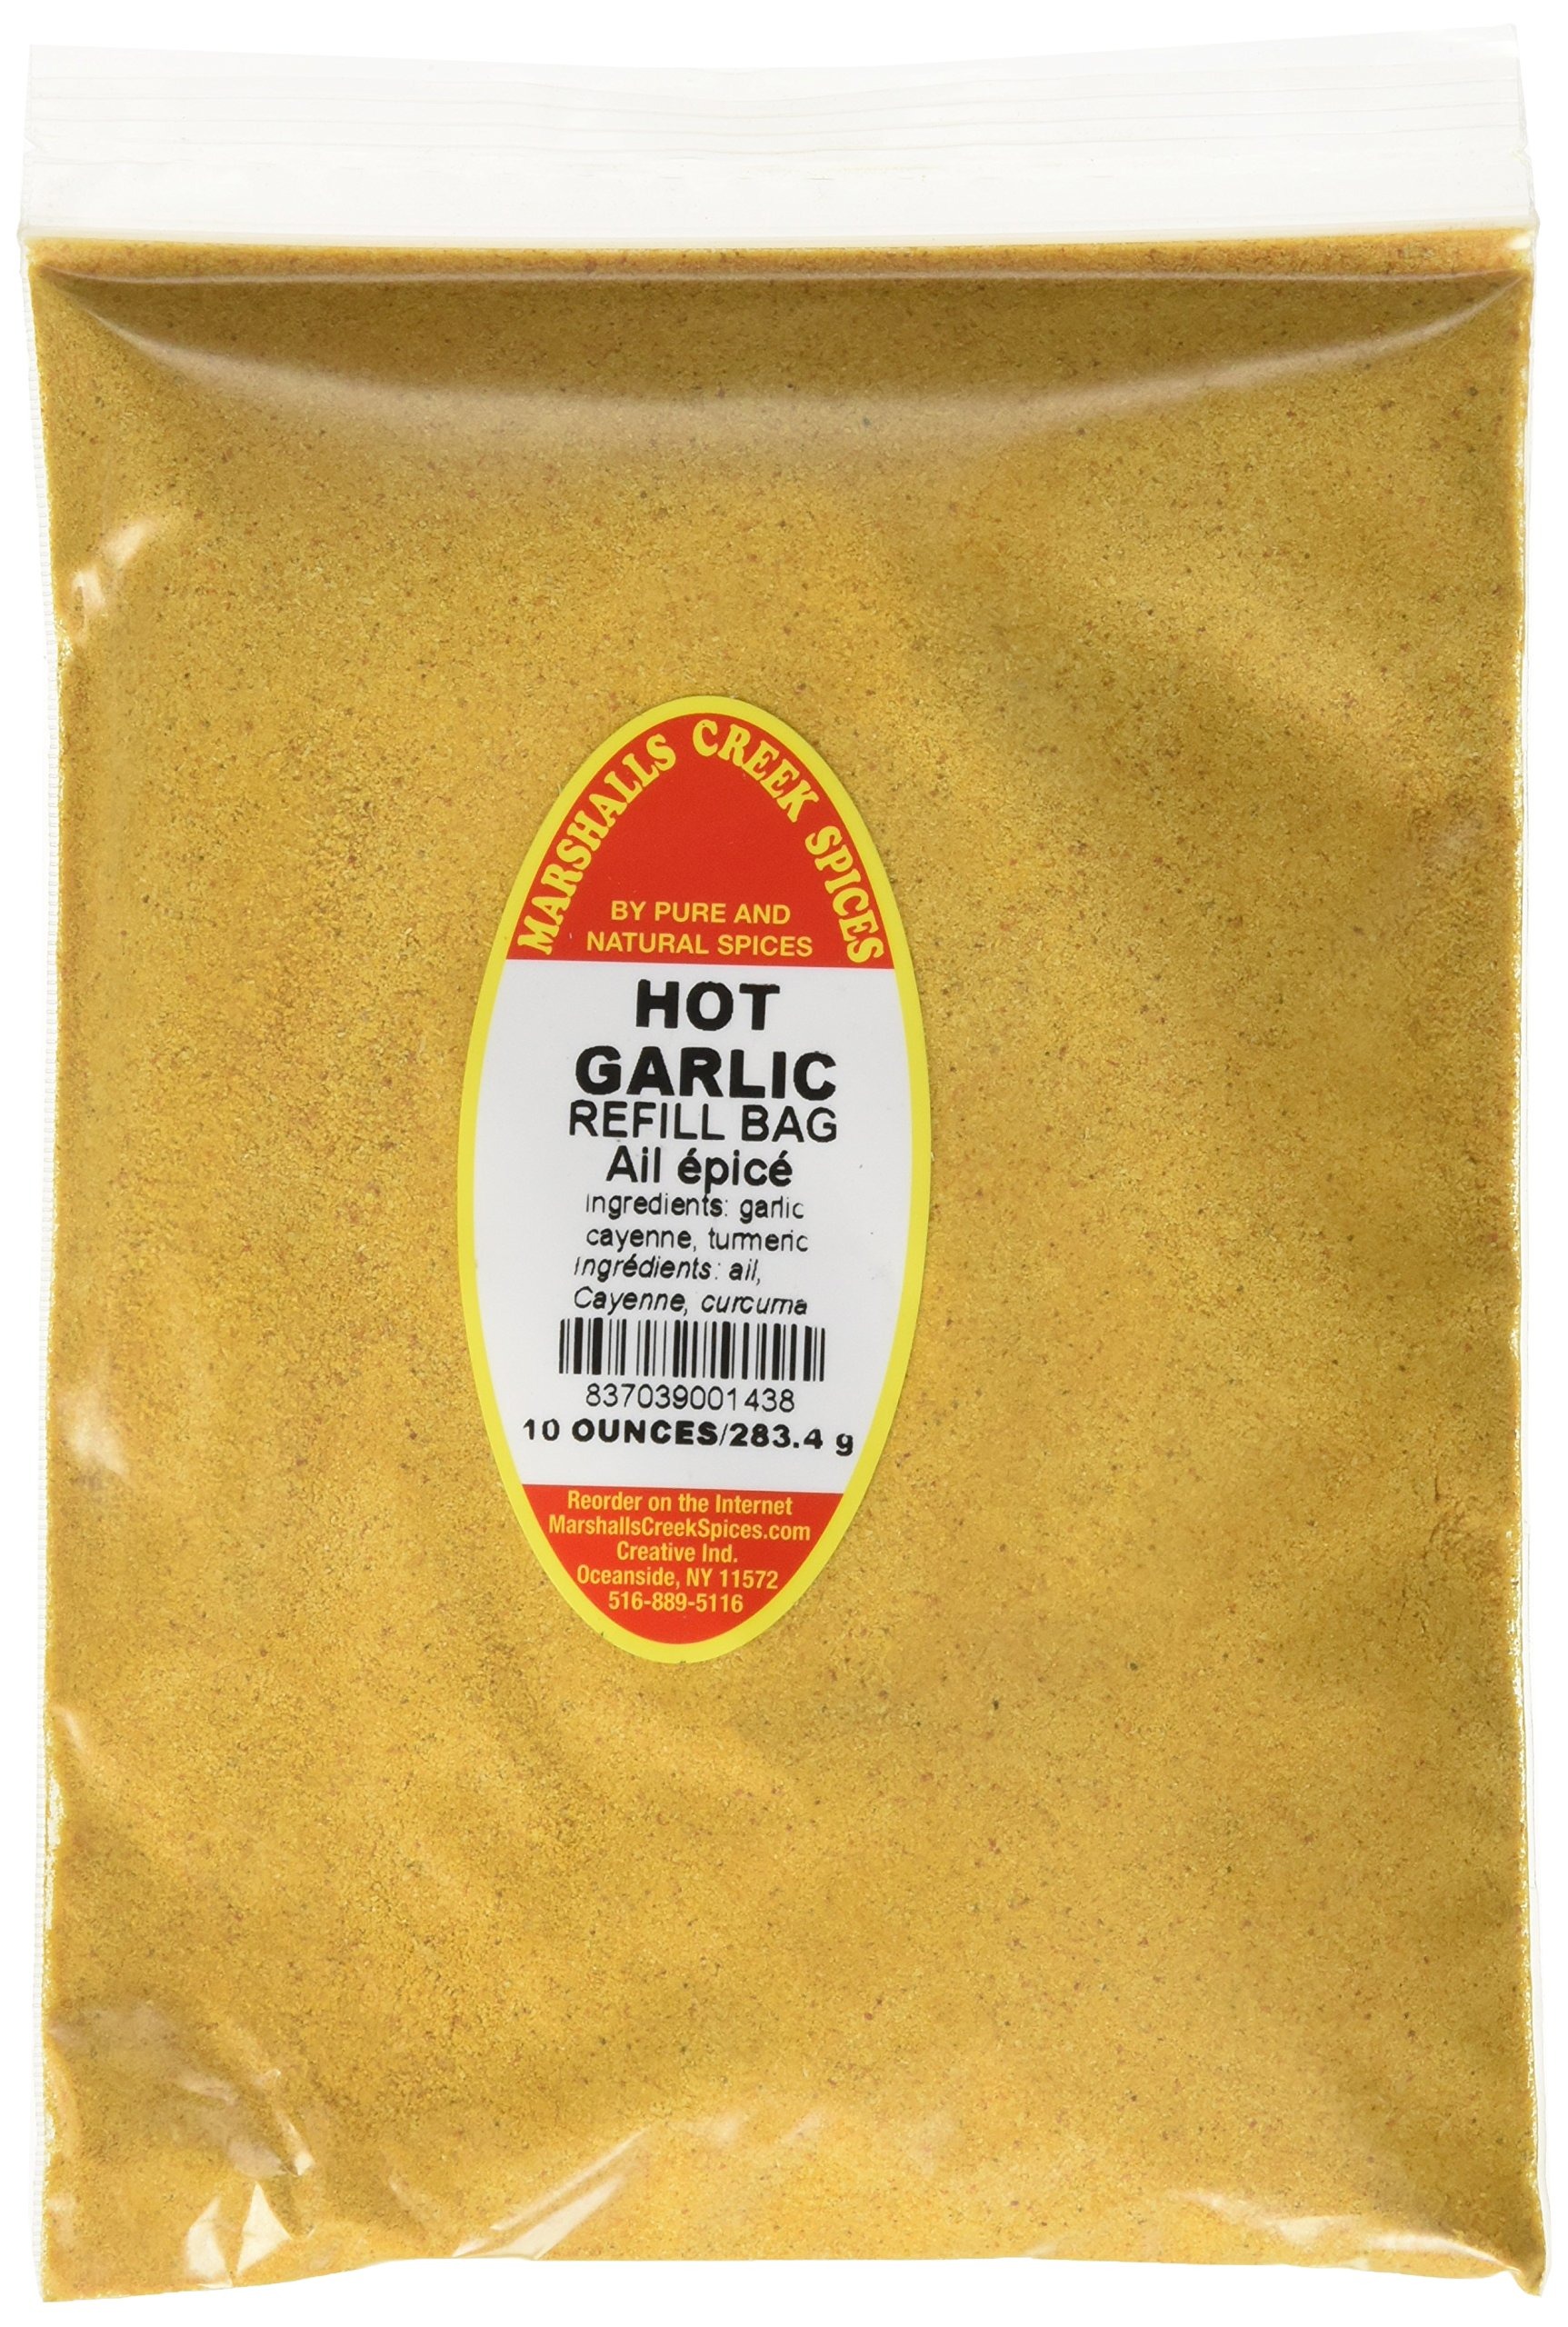
Item Name: Marshall’s Creek Spices Hot Garlic Seasoning Refill, 8 Ounce
Bullet Point 1: Packed weekly
Bullet Point 2: No Fillers
Bullet Point 3: No MSG
Bullet Point 4: All Natural
Value: 8.0
Unit: oz

Price: 11.37